Provo, Utah

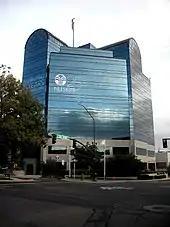
Nu Skin headquarters

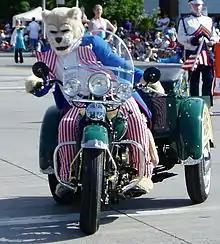
Cosmo the Cougar at America's Freedom Festival at Provo

According to Provo's 2019 Comprehensive Annual Financial Report, the top employers in the city were: